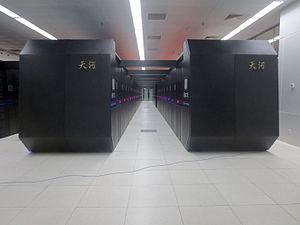
Le Tianhe-2 est un supercalculateur situé à Canton, province de Guandong, en Chine, à l'université nationale de technologie de défense. Il est le successeur du Tianhe-IA, premier au classement du TOP500. Il est un assemblage muni de 32 000 prises Intel Ivy Bridge et de 48 000 Intel Xeon Phi pour un total de 3 120 000 cœurs.